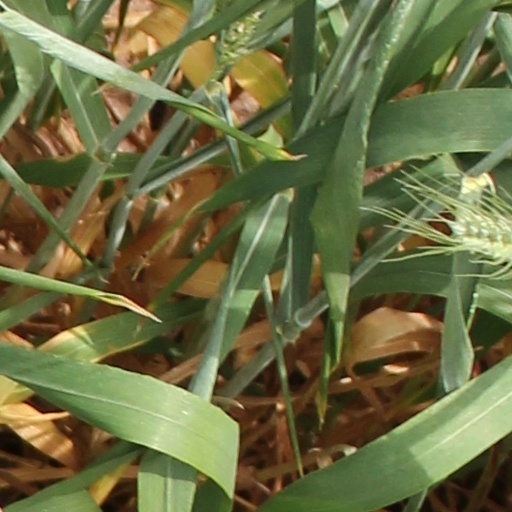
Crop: wheat